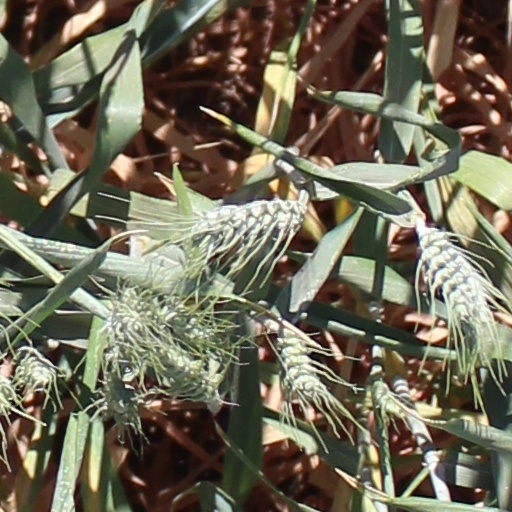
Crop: wheat